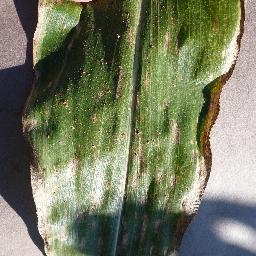
Label: Corn_(Maize)___Gray_Leaf_Spot_(Cercospora)